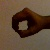
The image shows a hand gesture representing the number 0 in Indian Sign Language.